St. Anthony's Mission House

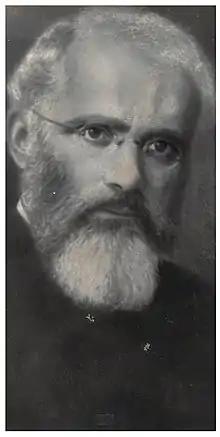
Fr Ignatius Lissner, SMA, founder of St. Anthony's Mission House

The SMAs, however, worked with a number of US bishops to find an avenue to ordain Black men stateside, and eventually found favor with one John J. O'Connor in 1921, when Lissner gained permission to open an integrated seminary in Highwood, Bergen County, New Jersey. Opened on October 11 of that year, it served as a formation center for the SMA's Lyon Province, located in the society's founding country of France. Pope Benedict XV and Propaganda prefect Cardinal Willem van Rossum had previously requested that US bishops remove obstacles to Black men entering their seminaries.